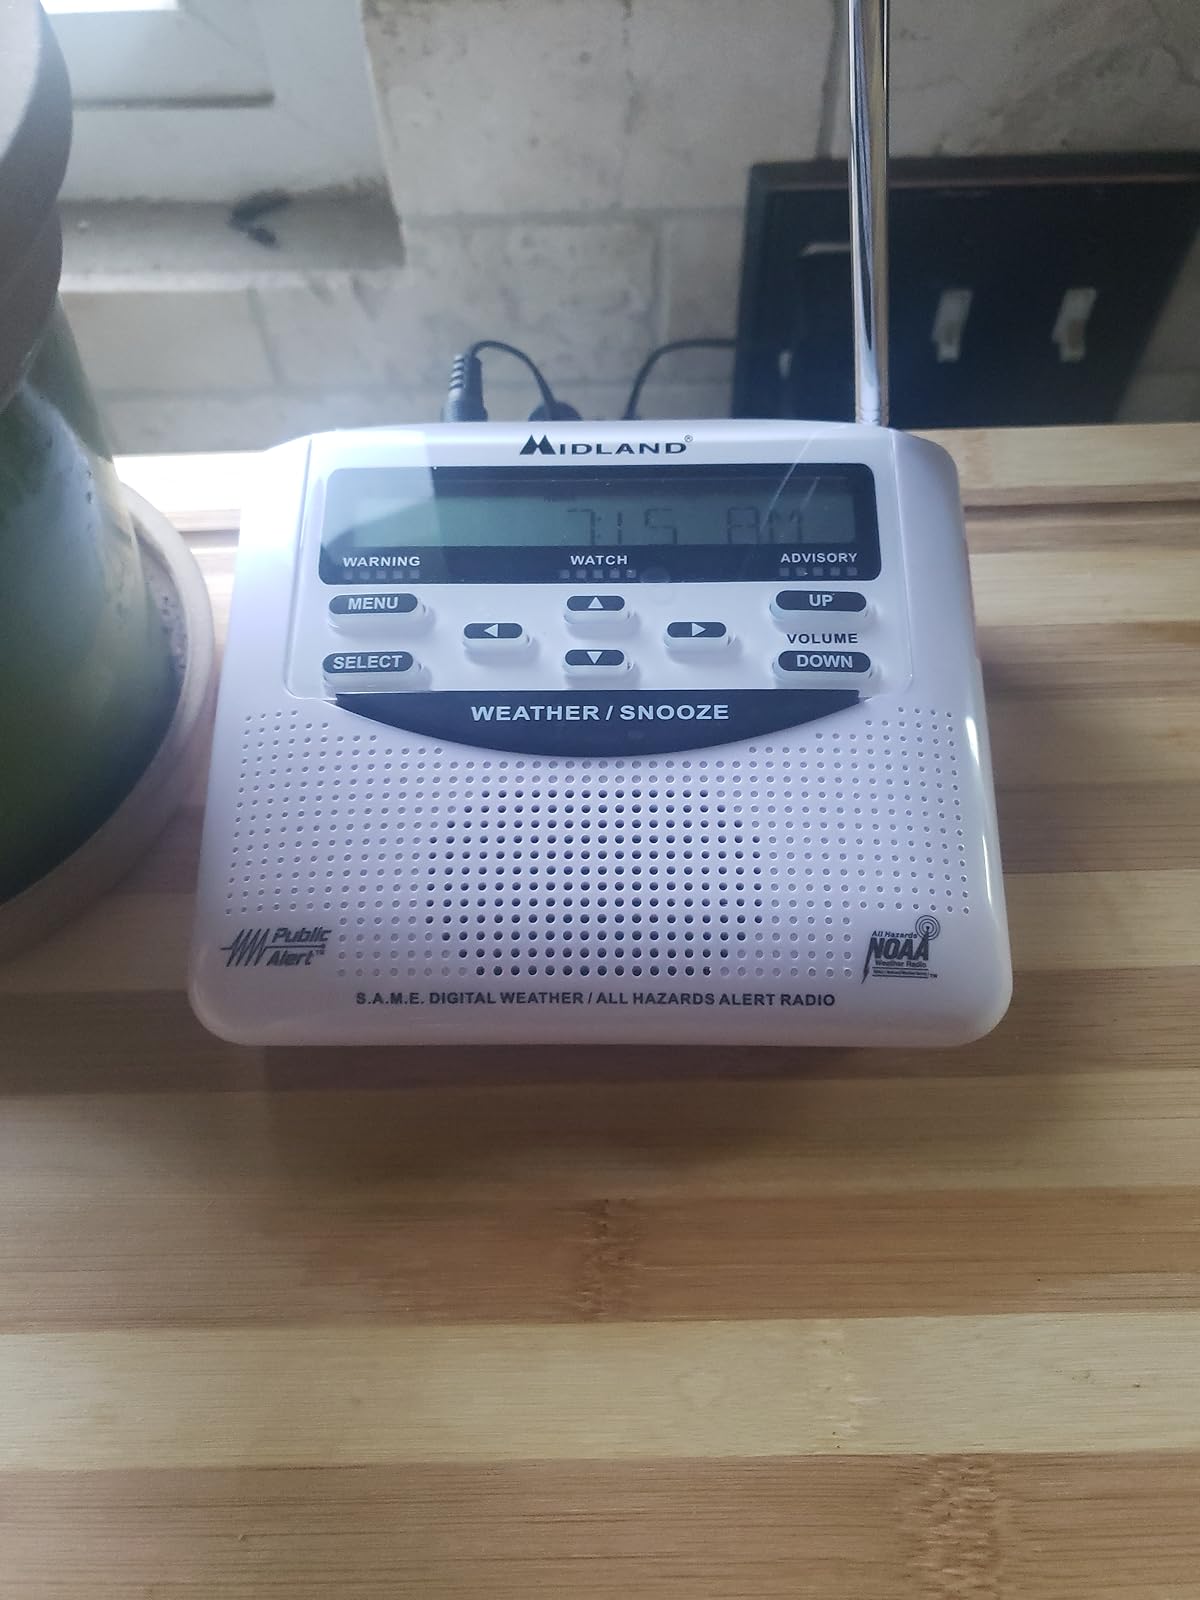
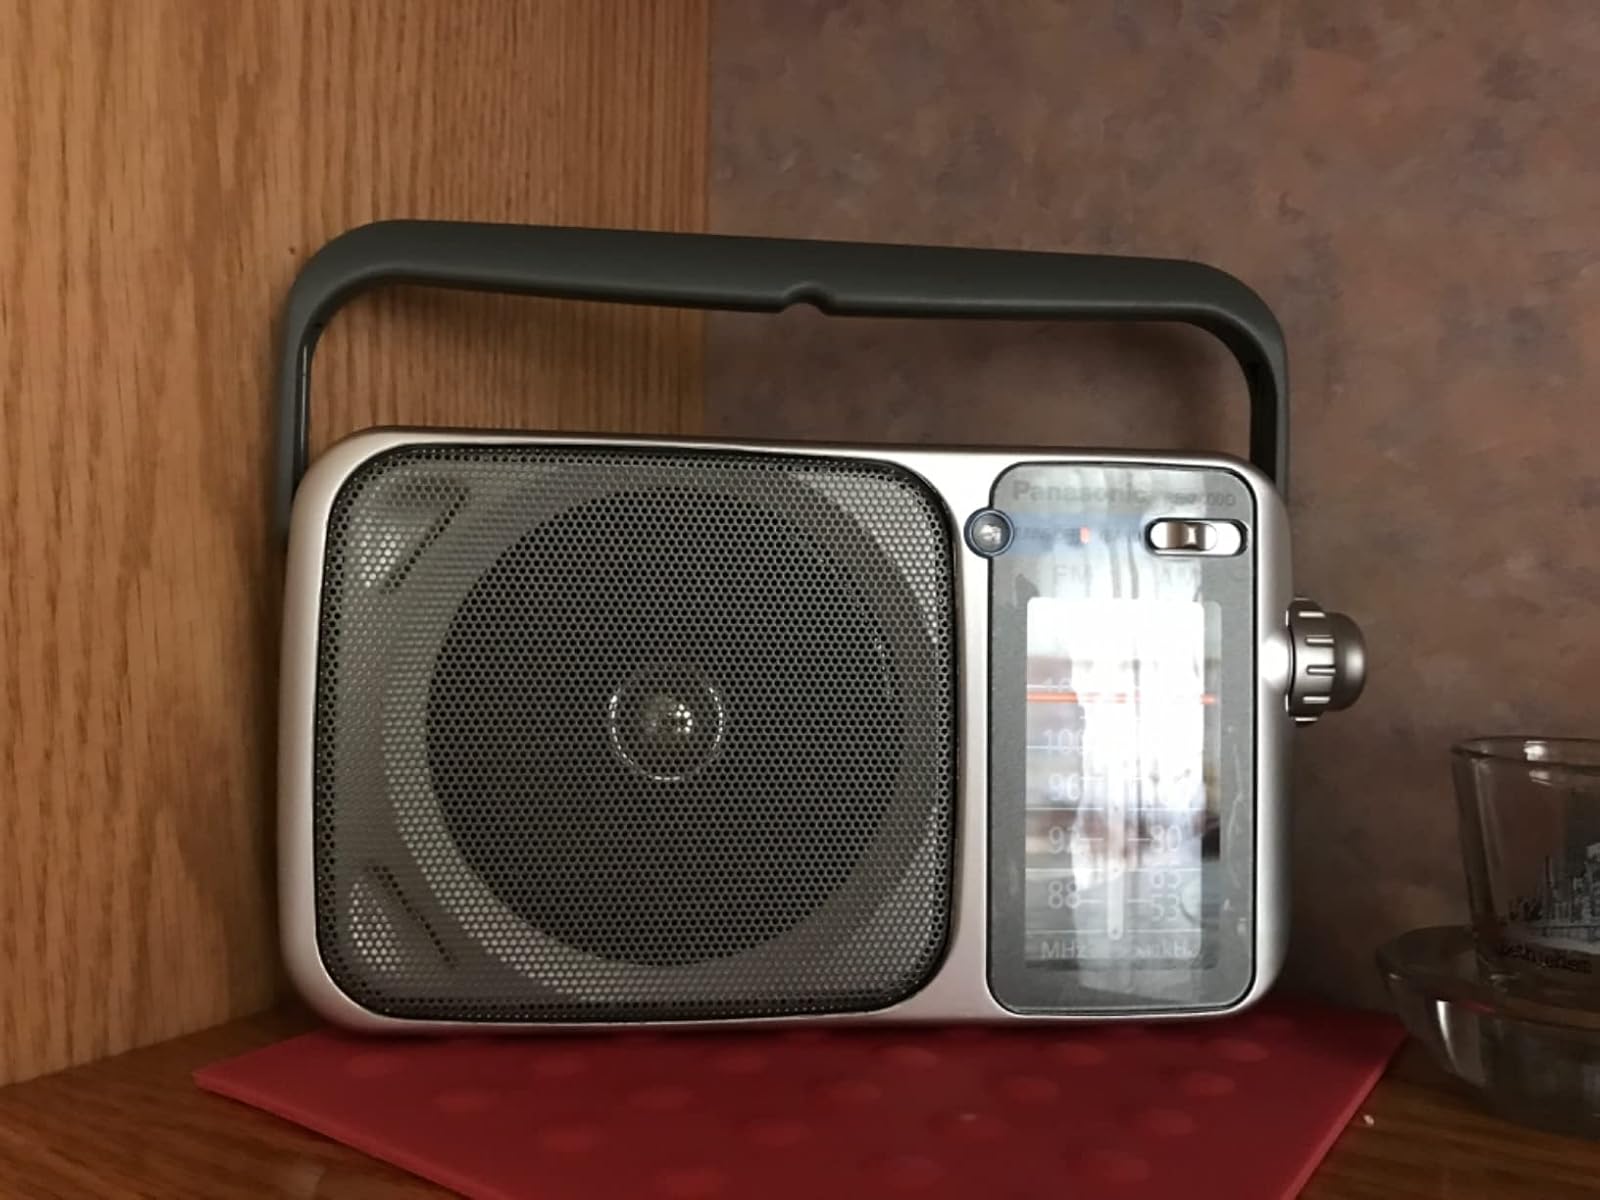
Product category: radio
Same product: no